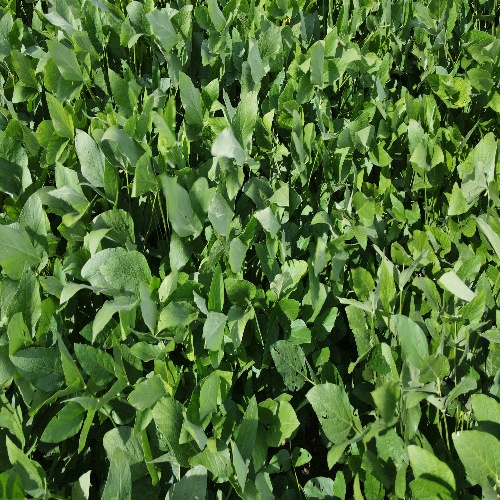
Label: Caterpillar